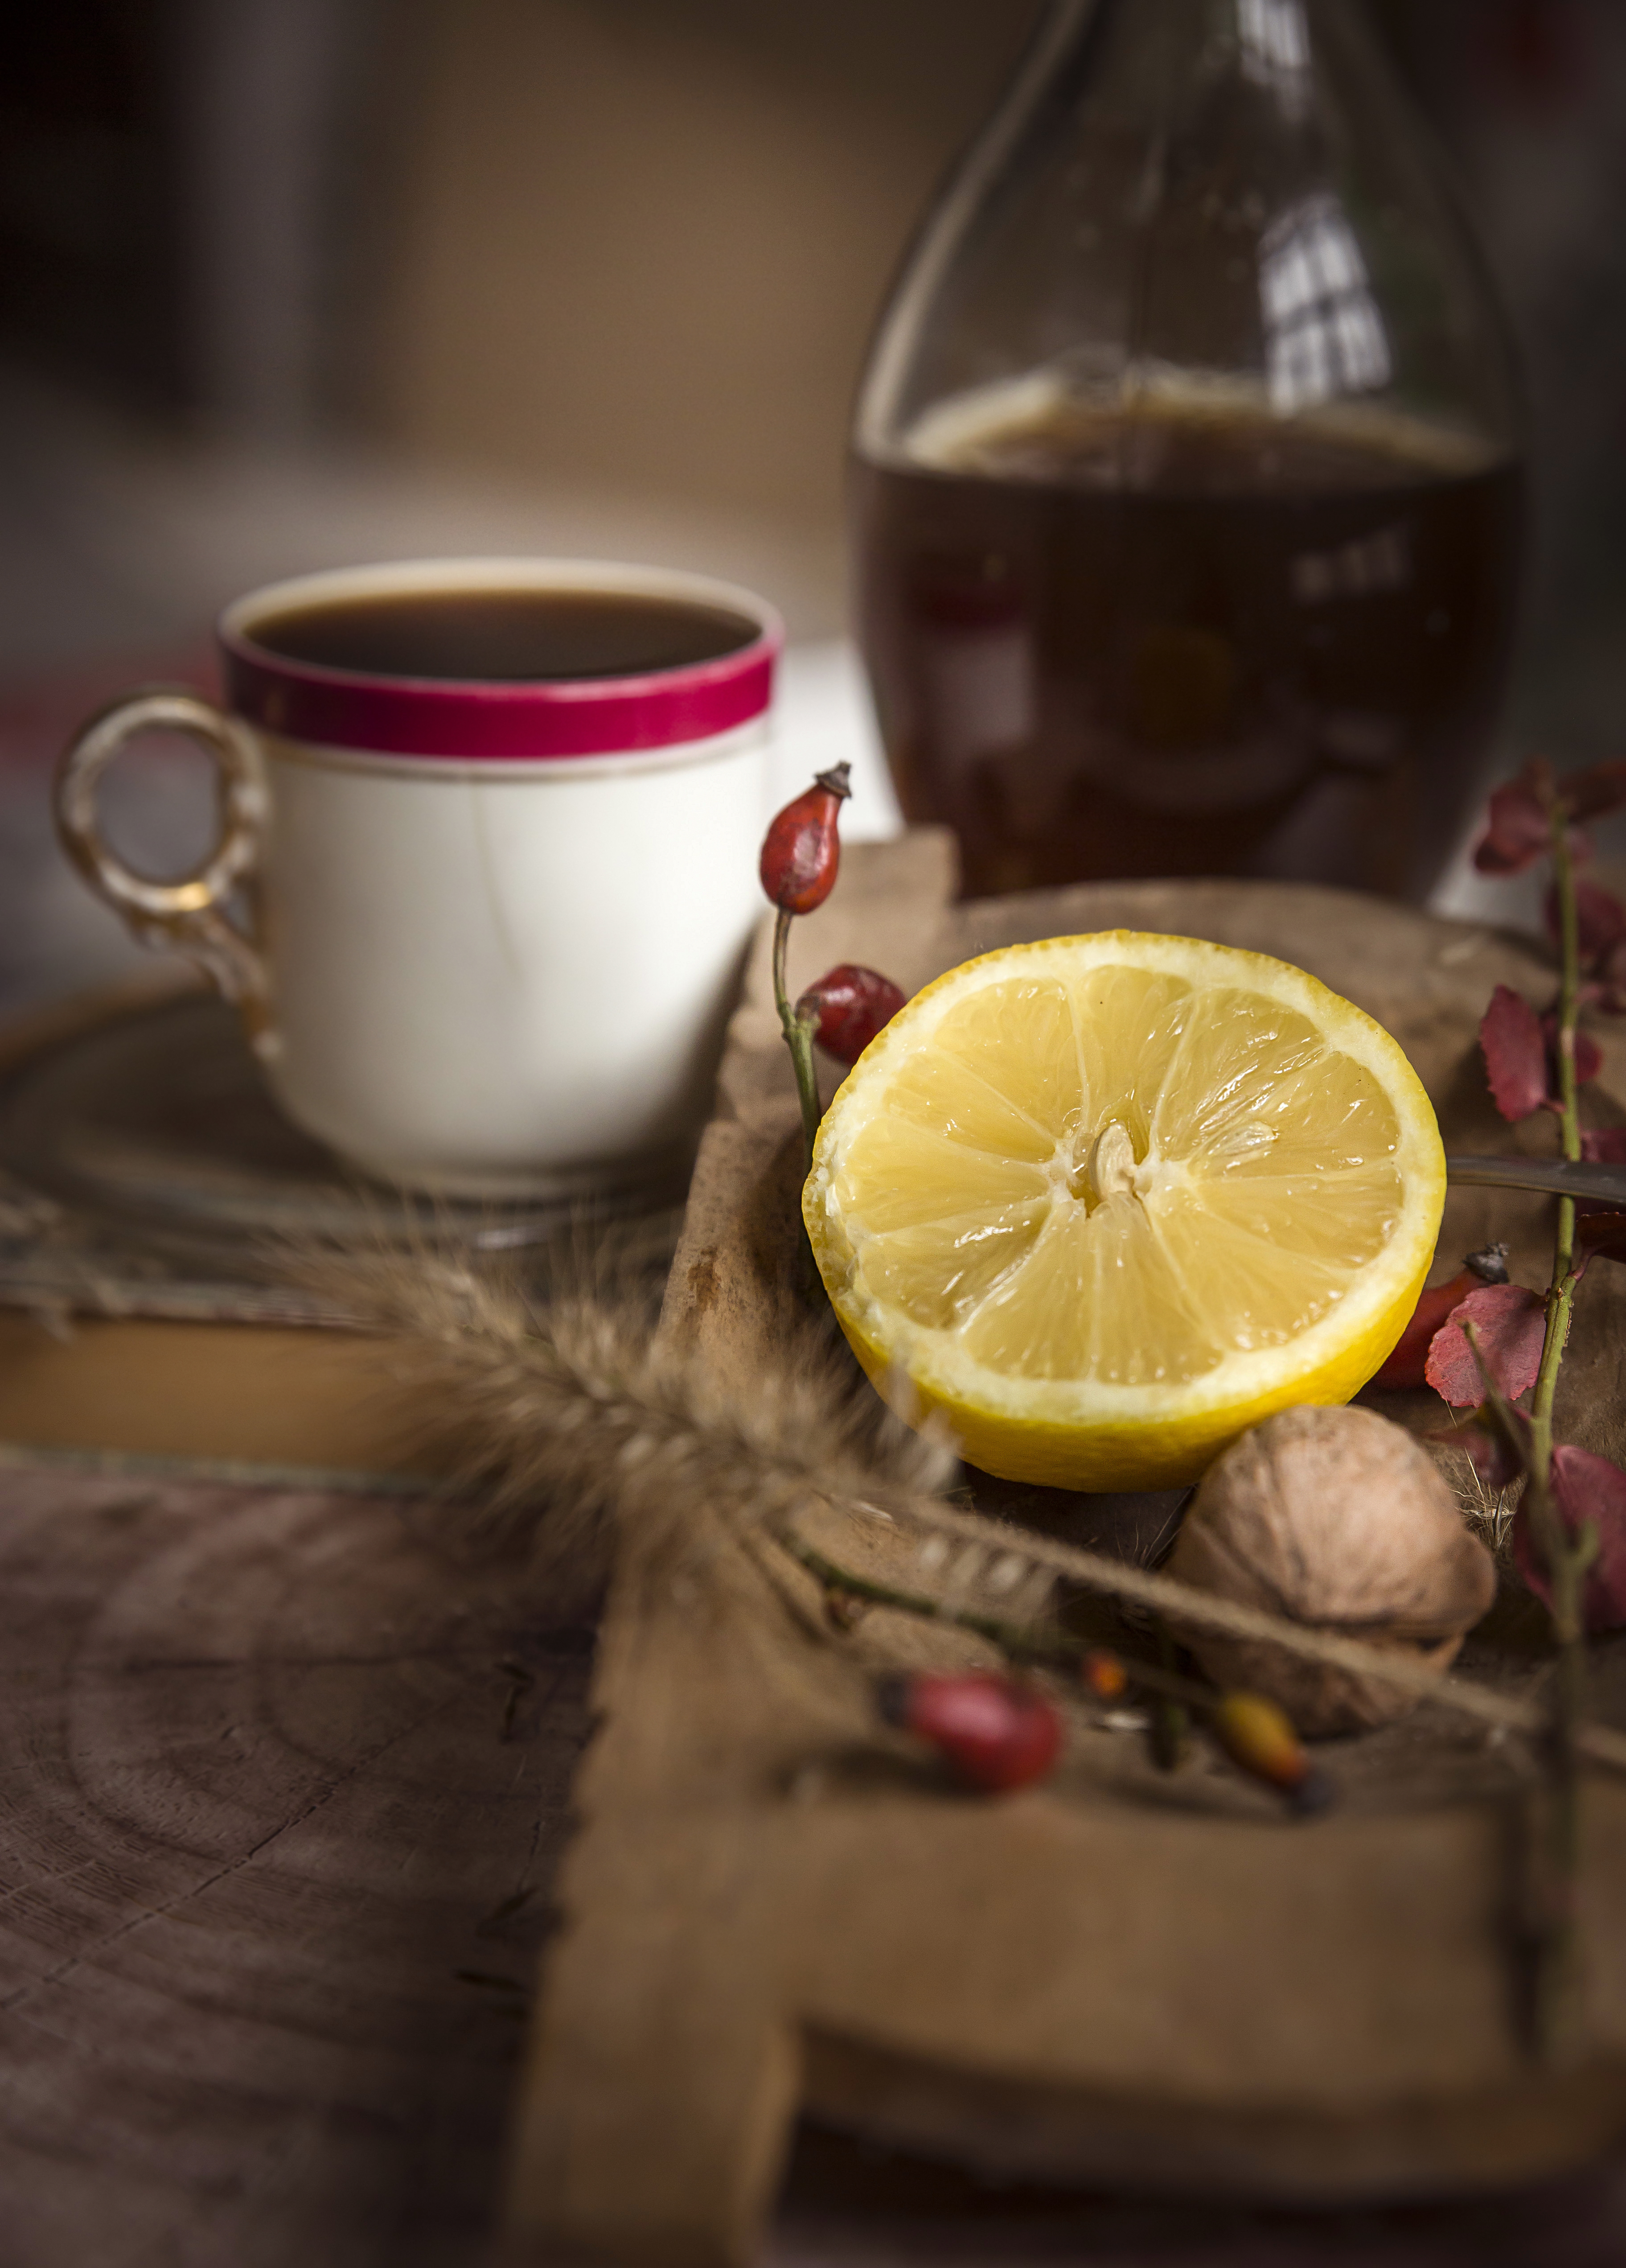
tea, lemon, rose, fruit, hot, drink, nature, vitamin, food, tableware, liquid, drinkware, meyer lemon, sweet lemon, ingredient, dishware, serveware, cup, citrus, bottle, persian lime, lemon peel, key lime, cuisine, lime, teacup, citric acid, citron, event, still life photography, wood, still life, porcelain, pottery, recipe, dish, produce, sweetness, glass, comfort food, distilled beverage, ceramic, garnish, liqueur, flooring, coffee cup, orange, plate